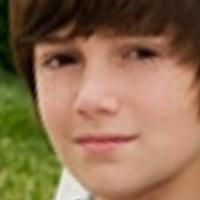
Age group: age 11-20